Florin Ștefan

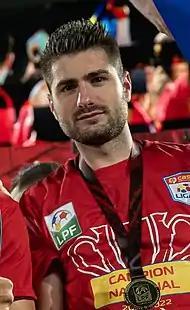
Ștefan with CFR Cluj in 2022

Florin Bogdan Ștefan (born 9 May 1996) is a Romanian professional footballer who plays as a left-back for Liga I club Sepsi OSK.